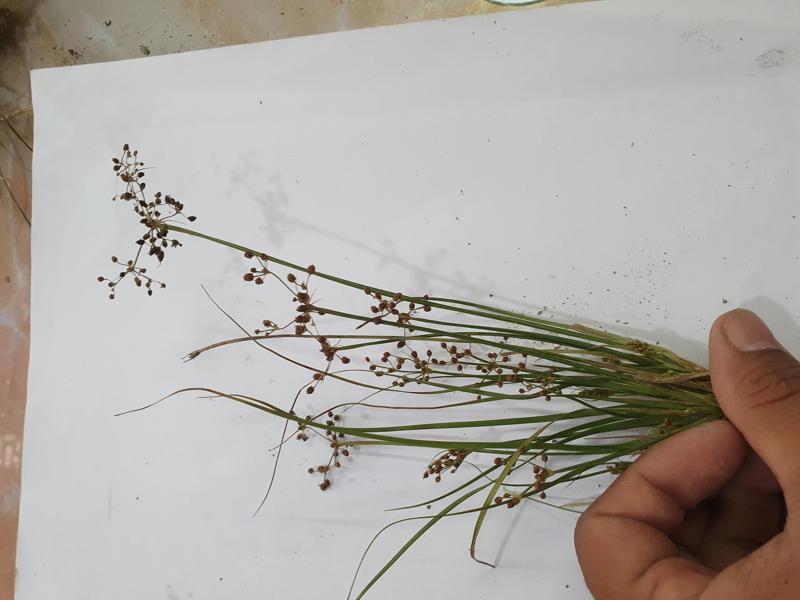
Weed species: Fimbristylis littoralis